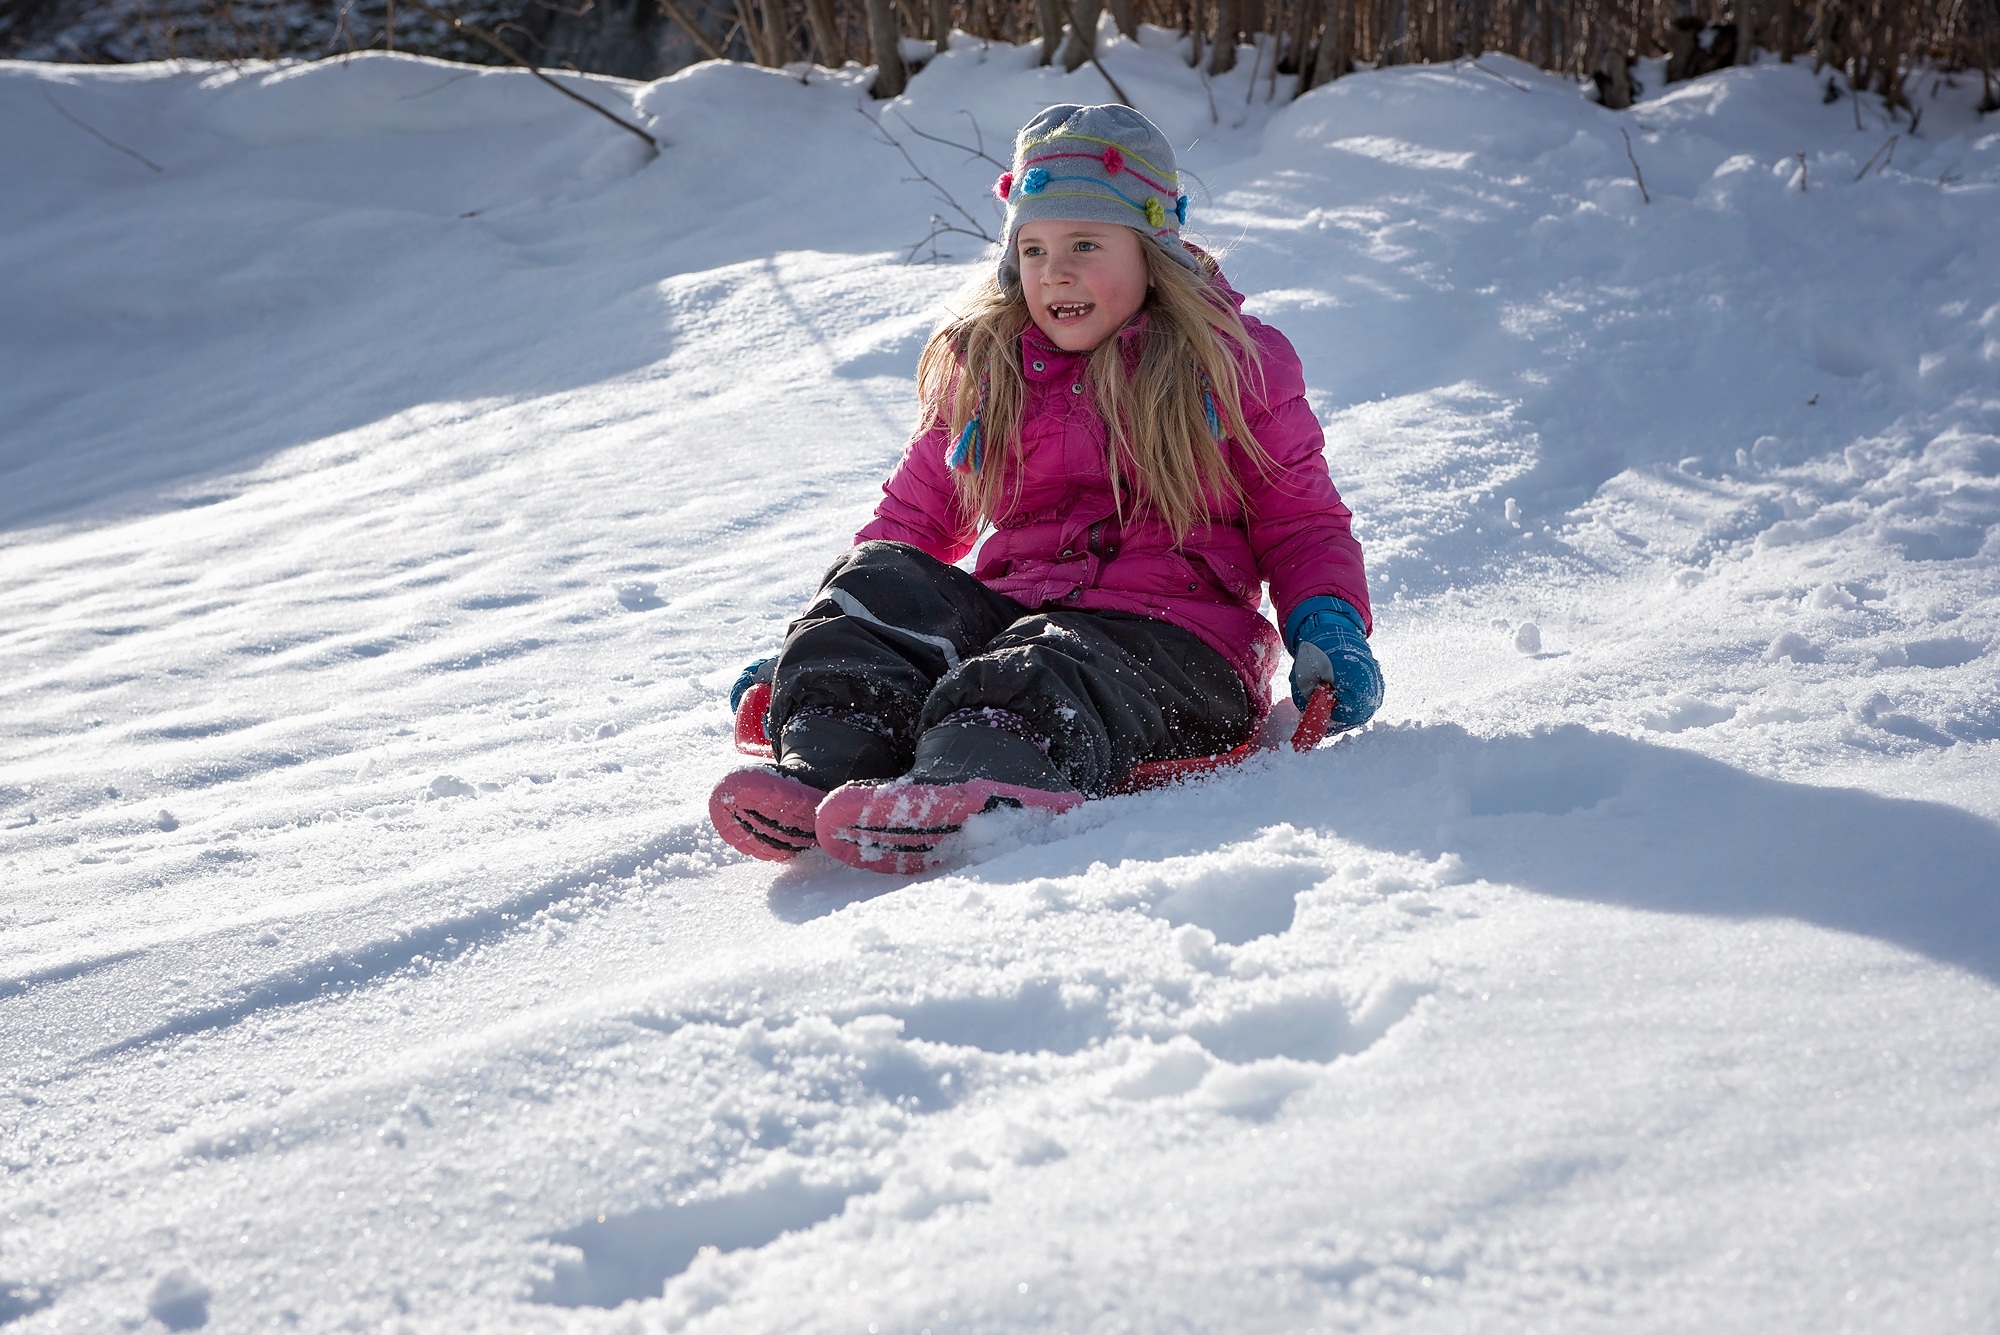
nature, snow, winter, girl, sunshine, vehicle, weather, child, season, winter sport, fun, sports, downhill, footwear, bob, sled, out, piste, sledding, tubing, slip, good weather, fresh air, ride on, winter fun